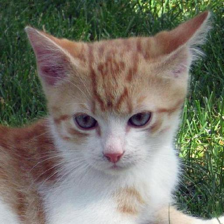
Label: animals